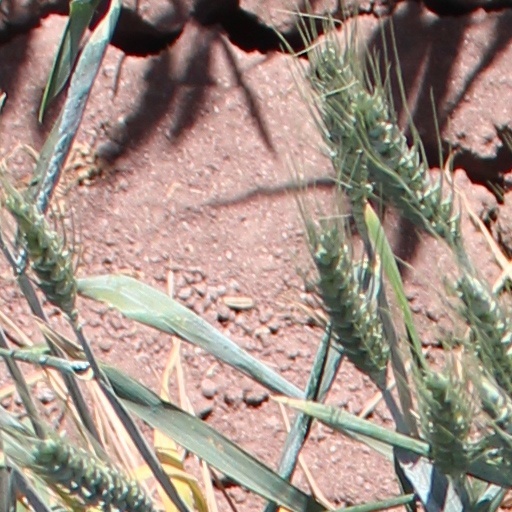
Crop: wheat